Nasutixalus jerdonii

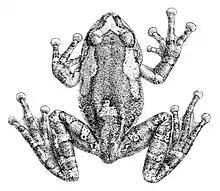
Illustration from George Albert Boulenger's "Fauna of British India, including Ceylon and Burma"

Adult males measure and adult females, based on a single specimen, in snout–vent length. The snout is rather truncate and not protruding. The fingers have basal webbing while the toes have moderate webbing. The dorsal colouration is reddish-brown to brownish-grey. Various markings are present, including an X-shaped brownish-black marking in many specimens. Males have a vocal sac.